Leviathanochelys

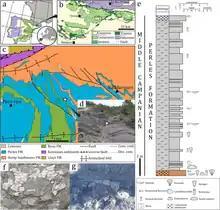

The remains of "Leviathanochelys" were discovered in 2016 by a hiker at the Cal Torrades locality in the Spanish Pyrenees, which corresponds with the lower Perles Formation. Within this locality, the fossil material was discovered approximately above the sandstone that forms the base of the locality, within a layer of grey marls. The turtle was named based on the holotype specimen MCD9884, which represents the posterior end of the animal's shell including the 5th to 8th neural and costal plates, an almost unidentifiable bone thought to be a vertebra and much of the pelvic girdle including both pubis, ischia and ilia.